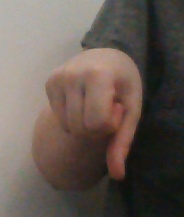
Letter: waw